Bernard Newman (designer)

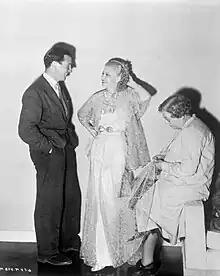
Bernard Newman, Ginger Rogers, and a seamstress in 1935

Bernard Newman (18 November 1903 – 30 November 1966) was the head designer for Bergdorf Goodman and head costume designer for RKO Pictures. He designed costumes for some 35 movies, dressing stars including Ginger Rogers, Katharine Hepburn, Lucille Ball and Helen Broderick. He was posthumously included in the Costume Designers Guild Hall of Fame in 2004.